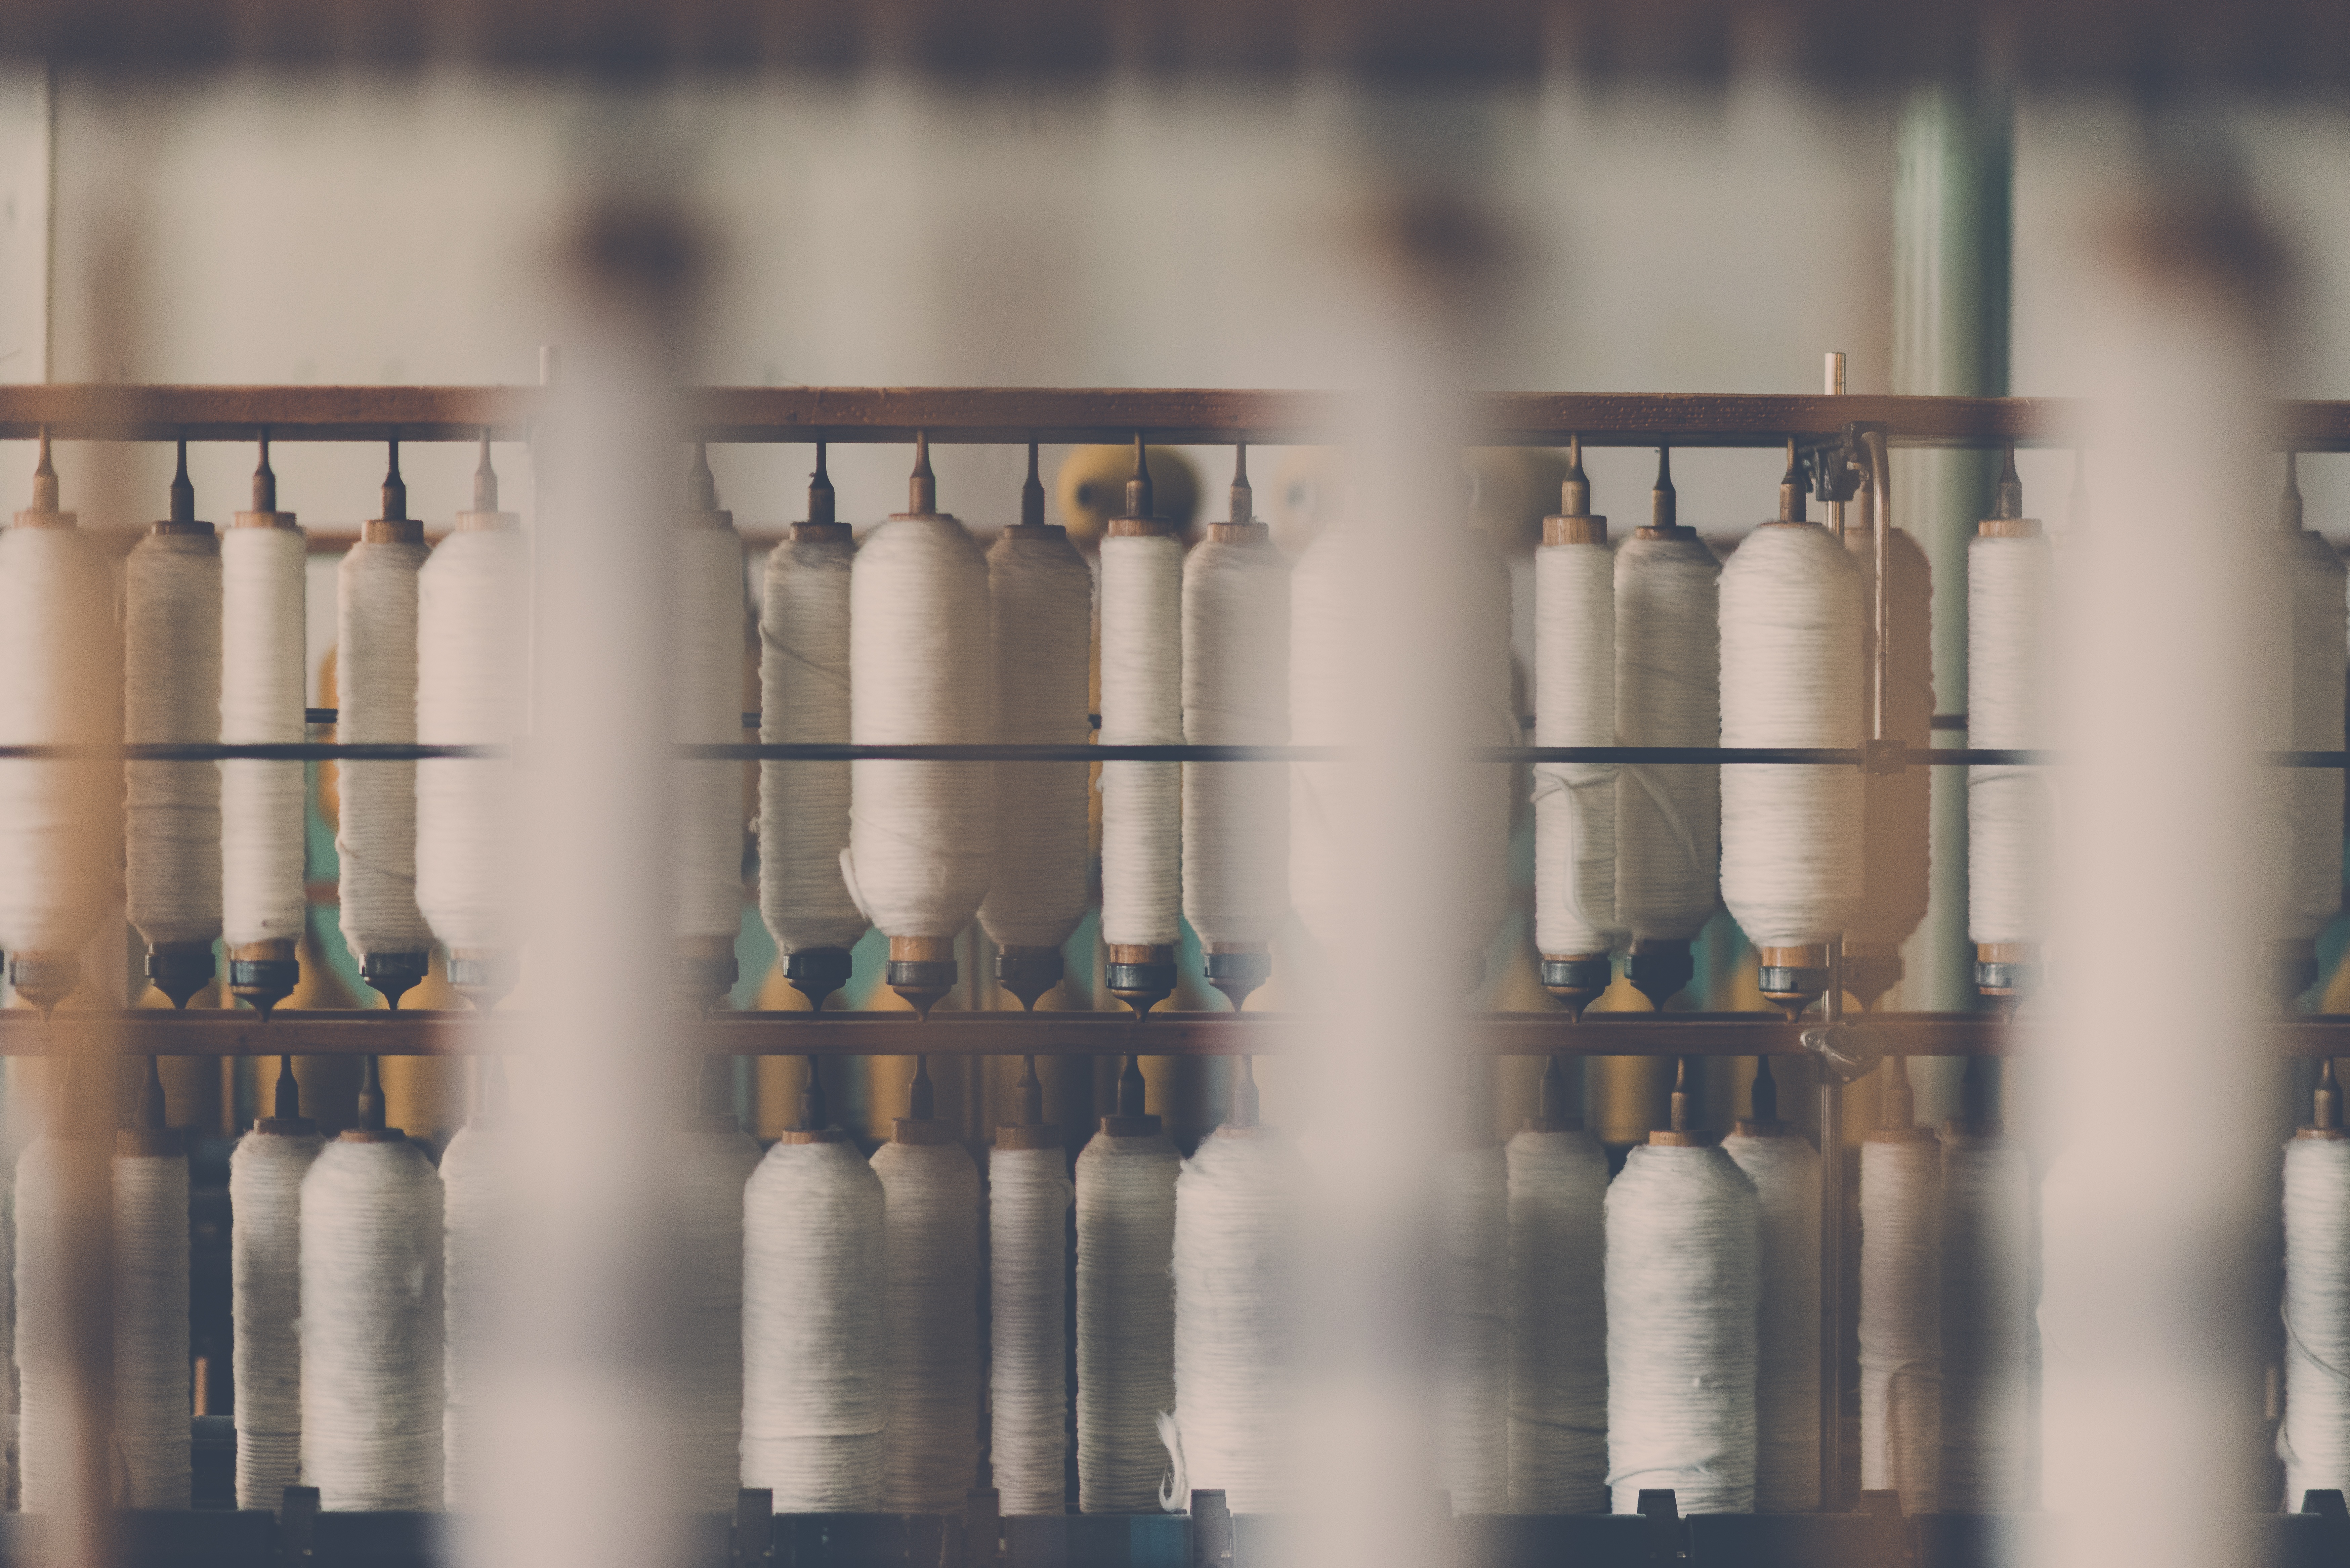
water, light, structure, reflection, mast, blue, industry, electricity, lighting, product